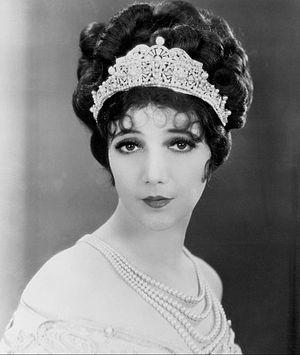
Julie Henriette Goudeket, plus connue sous le nom de Jetta Goudal, est une actrice américaine de l'époque du muet, née le 12 juillet 1891 à Amsterdam et morte le 14 janvier 1985 à Los Angeles. Elle est enterrée au Forest Lawn Memorial Park de Glendale en Californie.